Woodsball

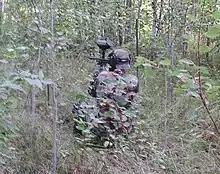
Woodsball scout in combat, with Camouflage

The particular rules and variants of woodsball are limitless; however, there are basic modes that are often played and organized by woodsball field operators.